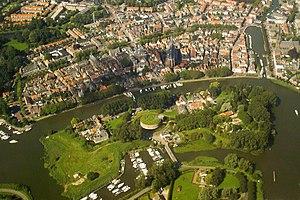
Weesp est une commune et ville néerlandaise, située en province de Hollande-Septentrionale. Située sur la rivière Vecht, elle compte 19 334 habitants lors du recensement de 2019. Lors d'un référendum local tenu en 2018, il est voté la fusion avec la commune d'Amsterdam, voisine au nord-ouest, effective au 24 mars 2022.